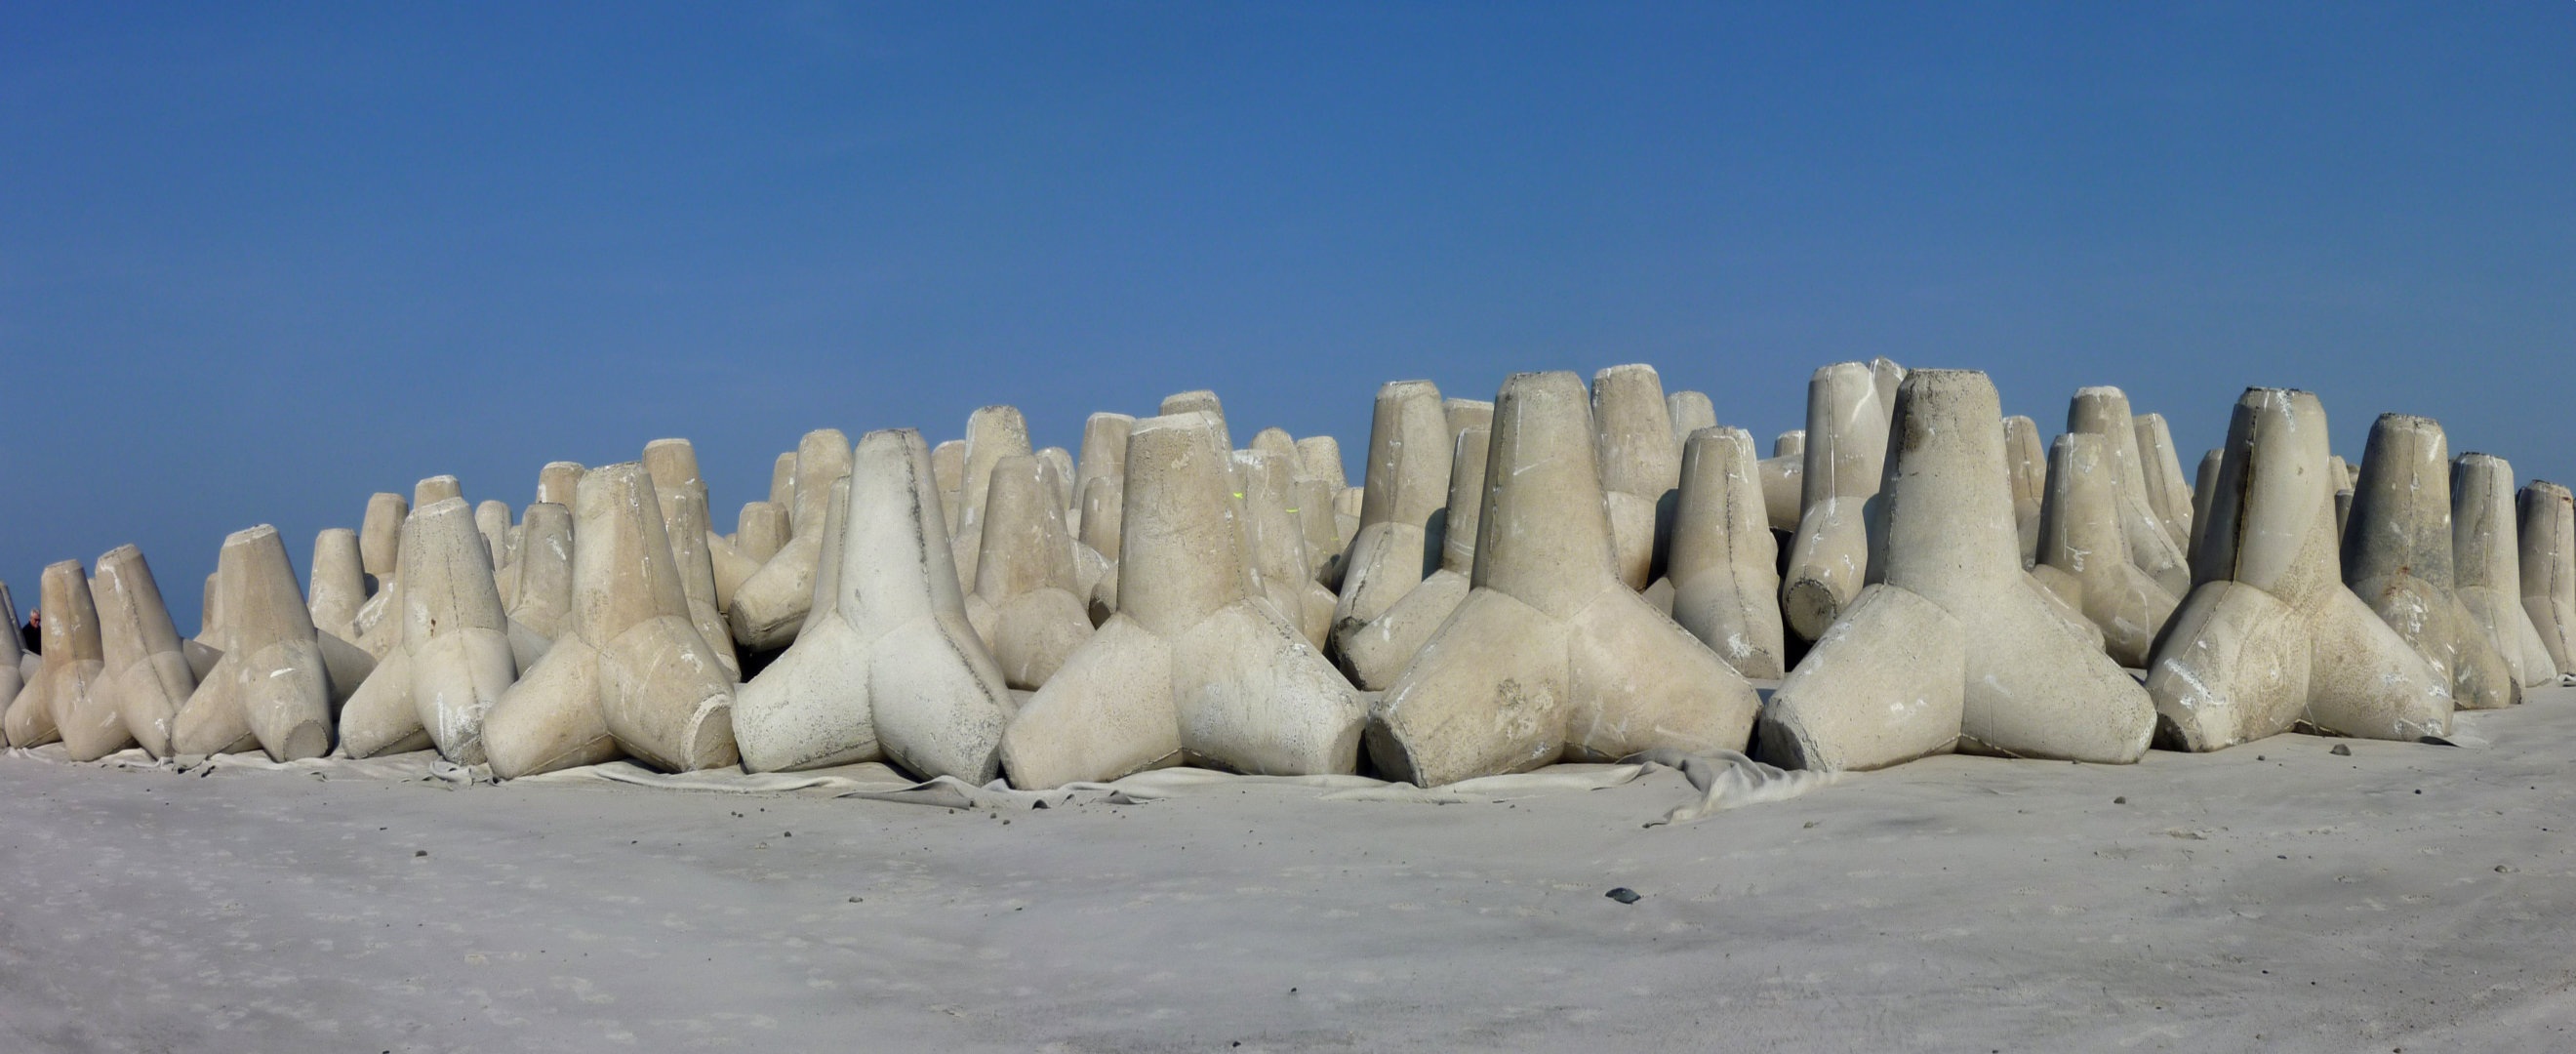
beach, sea, sand, bird, formation, badlands, north sea, coastal protection